Max Lohest

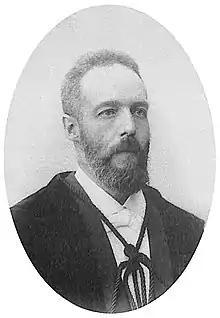
Lohest in 1899

Marie Joseph Maximin Lohest (8 September 1857 – 6 December 1926) was a Belgian paleontologist and geologist. He served as an influential professor at the University of Liège and was involved in the discovery of Neanderthal remains in Spy Cave in 1886.